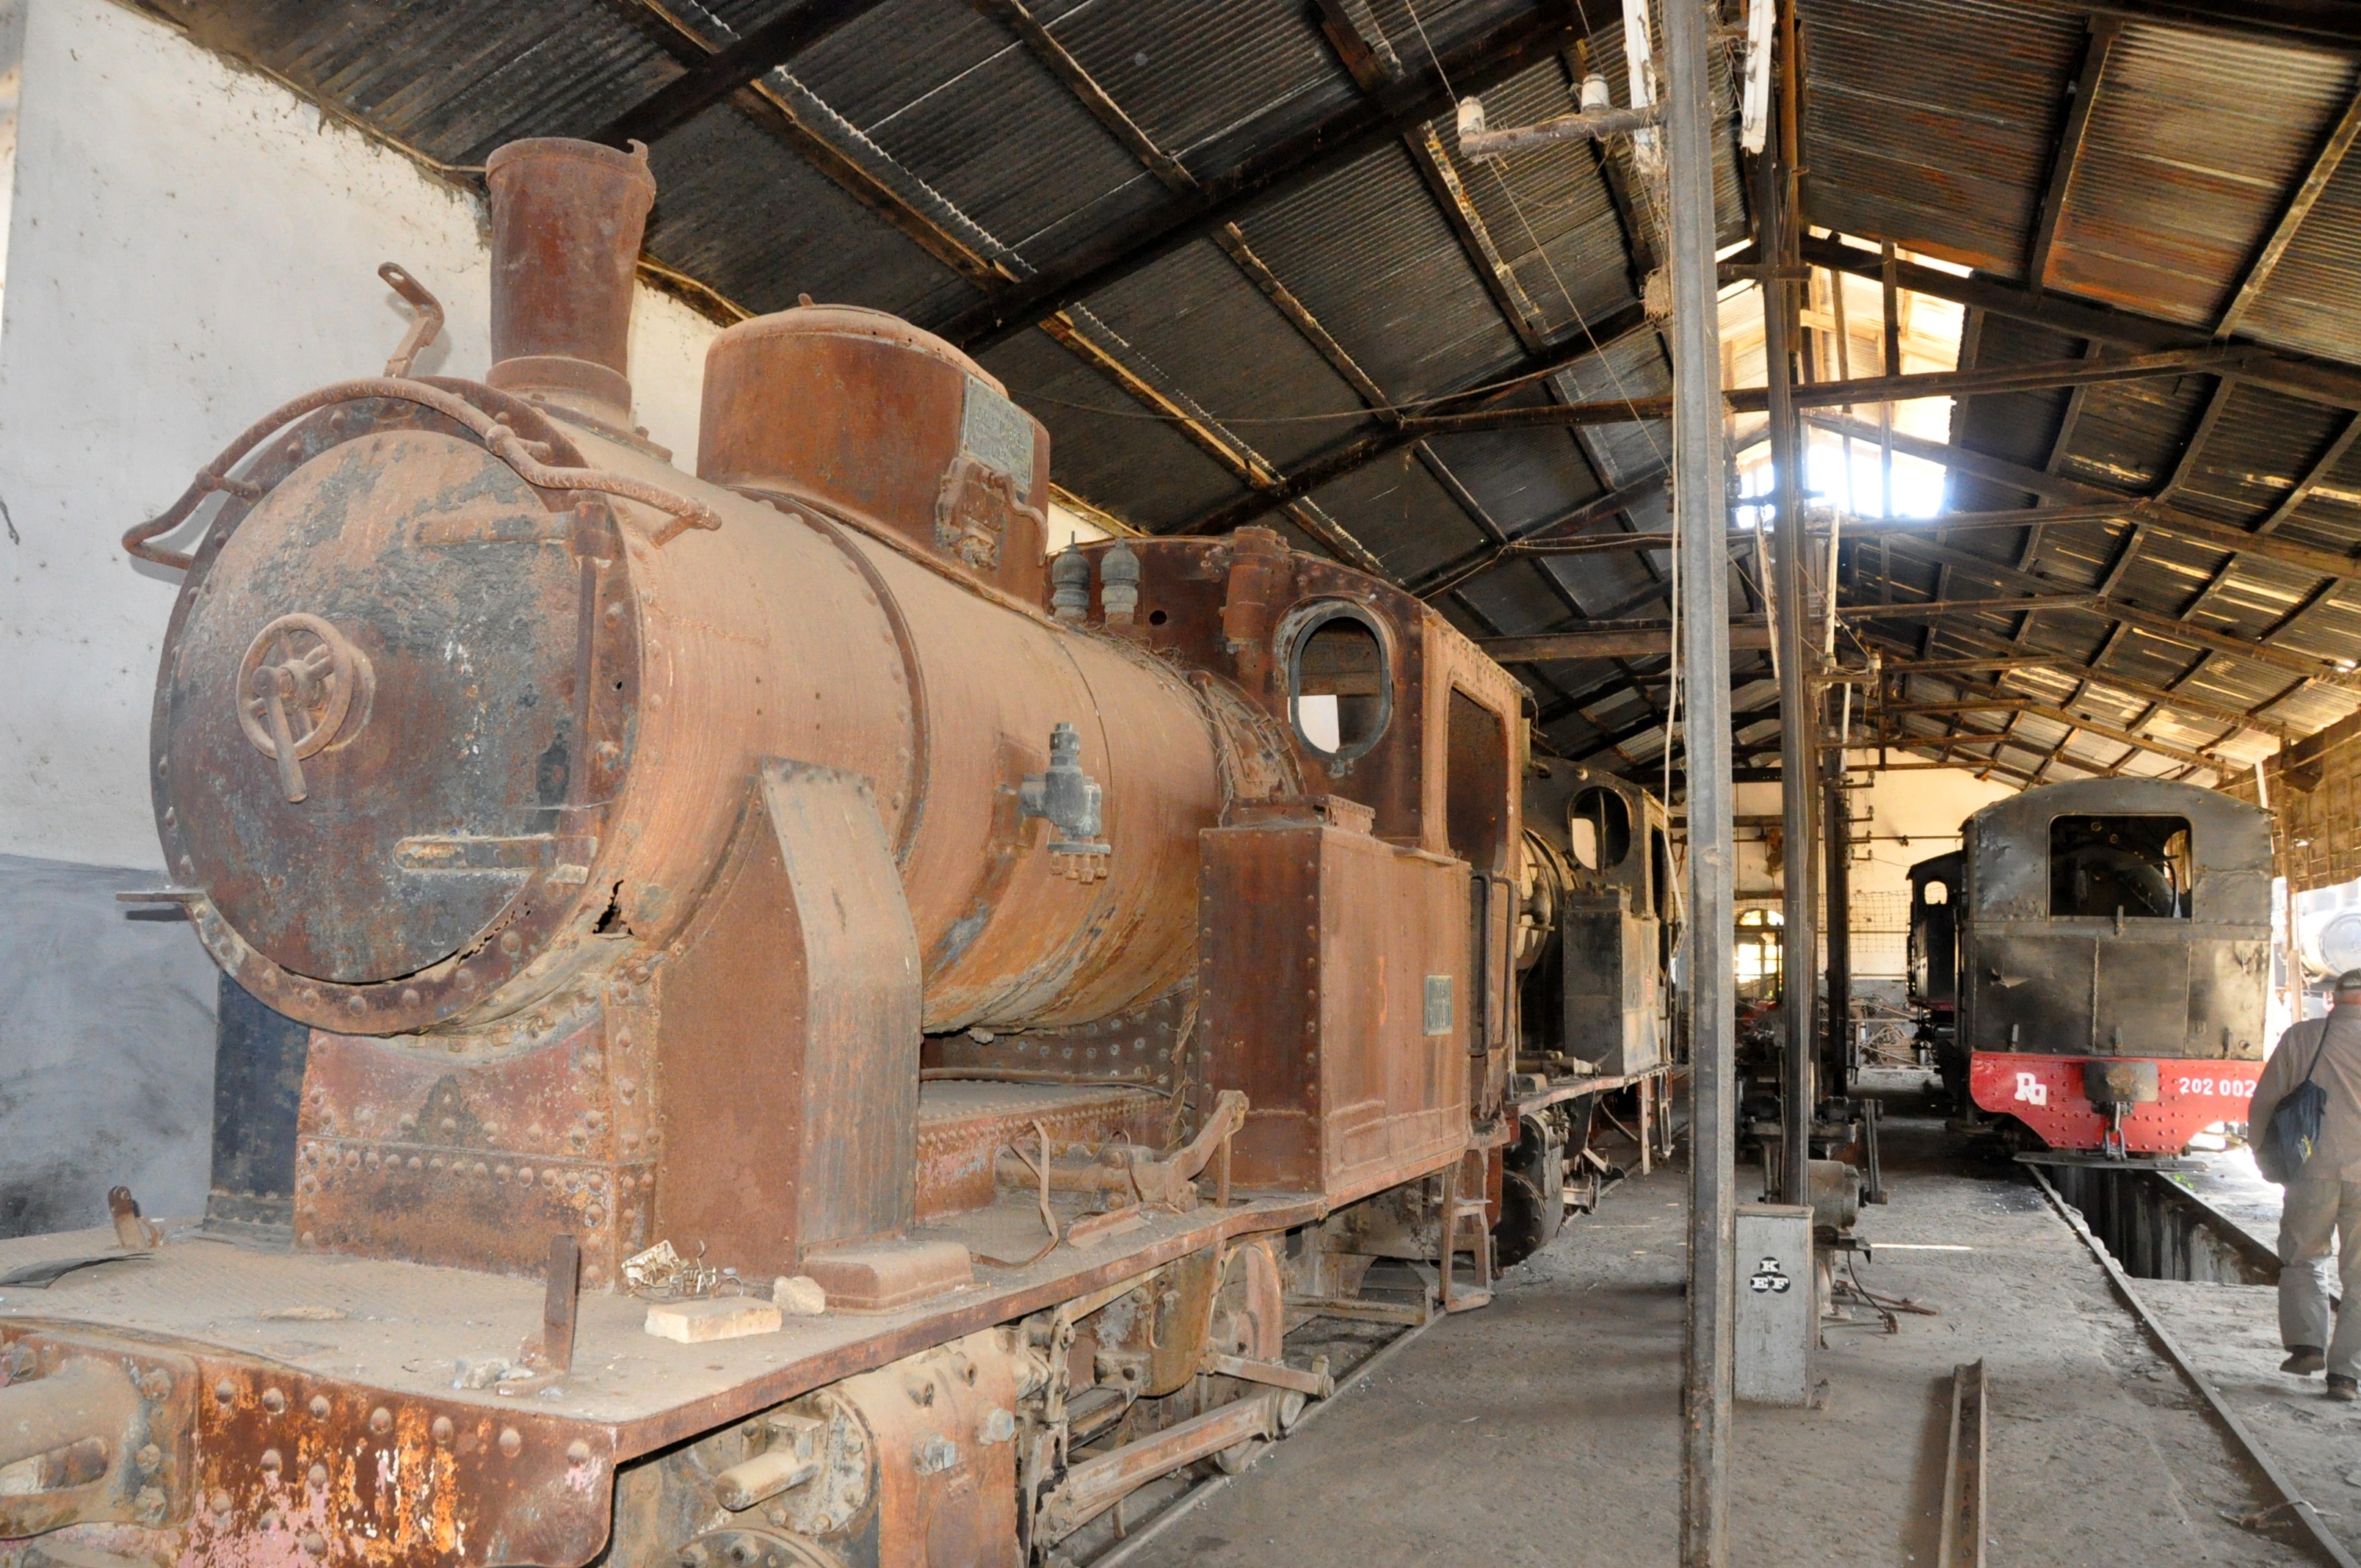
railway, train, transport, vehicle, locomotive, steam engine, tourist attraction, eritrea, man made object, aircraft engine, asmara